Virginia Recreation Building

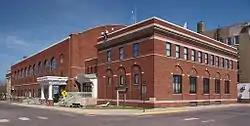
The Virginia Recreation Building viewed from the southeast

The Virginia Recreation Building is a former community center in Virginia, Minnesota, United States, that was later converted into a factory. It was designed by architect Frederick German and built in 1923 as an ice hockey and curling rink to provide a public venue for physical development to the working-class men largely employed in Iron Range mines. A generation later, as the gender balance of the city's population evened out, the building was converted into a shirt factory in 1947 to create jobs for women. The building was listed on the National Register of Historic Places in 1982 for its state-level significance in the themes of industry and social history. It was nominated for encapsulating the social welfare of the Progressive Era and the robust public spending funded by the mining boom, and the transition to a more gender-balanced population and need to diversify the economy.